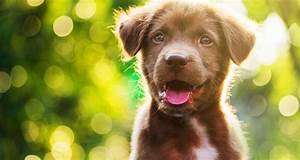
Label: cane